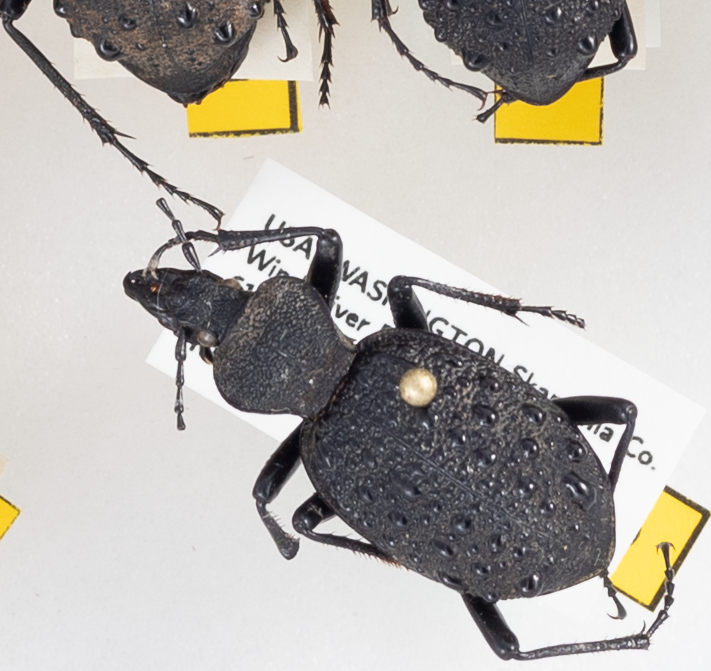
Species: Cychrus tuberculatus
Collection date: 2019-07-02
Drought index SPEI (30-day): -0.944
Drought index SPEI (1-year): -1.93
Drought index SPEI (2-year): -2.09